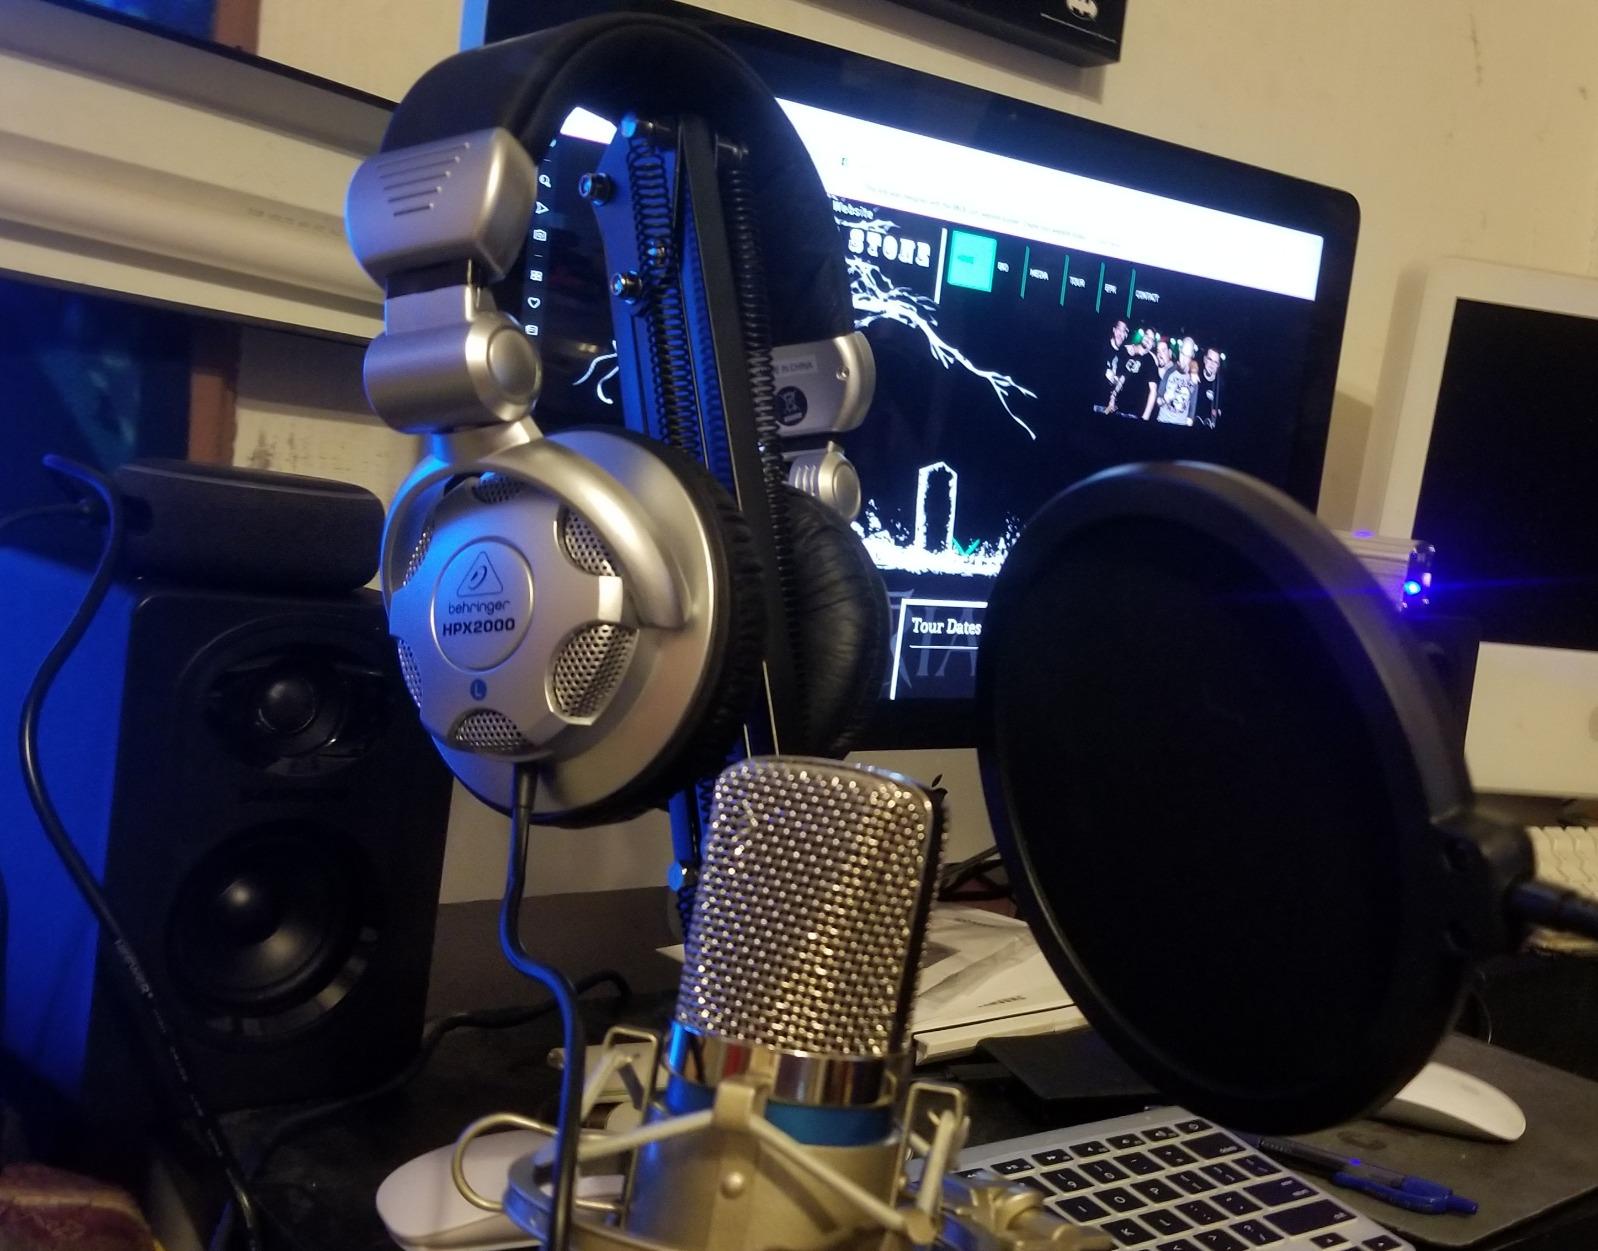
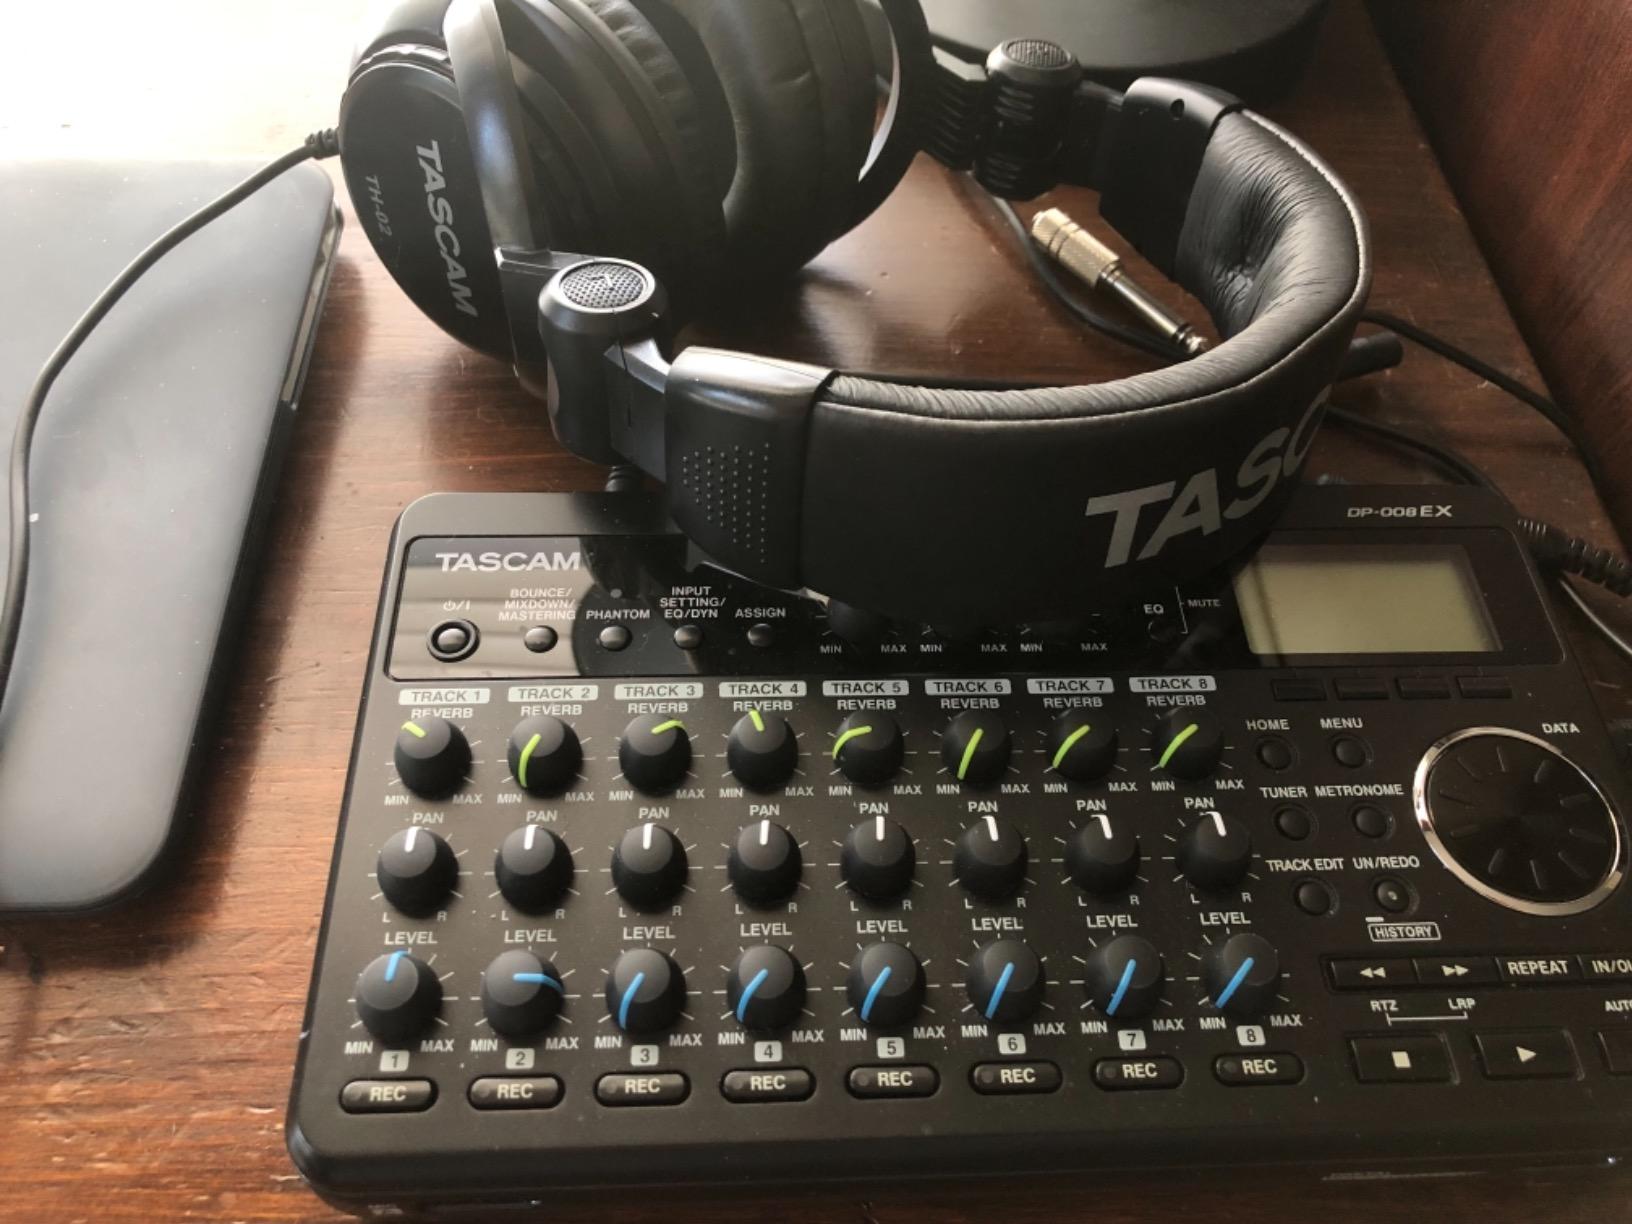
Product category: headphones
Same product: no